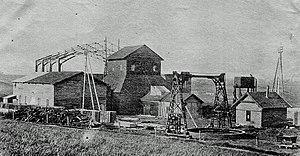
Construction de la Fosse N°6 des Mines de Marles Photo originale albuminée extérieur noir et blanc - Construction de la Fosse N° 6 des mines de Marles en 1903, par la Société des Mines de Marles (Pas-de-Calais). Document tiré du fonds de l'album Le Cornec, ingénieur chef mécanicien. Cet ingénieur en hydrauliques et spécialiste d'installation de pompes a voyagé comme officier sur le Yacht-steamer ""Sans Peur"", bateau de M. Etienne Fould qui l'a acquis en 1887. Puis, à partir de 1900, on le retrouve à Auchel (Pas-de Calais) où il travaille pour la Compagnie des Mines de Marles."
La Compagnie des mines de Marles exploitait le charbon dans les communes de Marles-les-Mines, Auchel et Calonne-Ricouart, à l'ouest du Bassin minier du Nord-Pas-de-Calais.
La fosse nᵒ 6 de la Compagnie des mines de Marles est un ancien charbonnage du Bassin minier du Nord-Pas-de-Calais, situé à Calonne-Ricouart. Le puits d'aérage est commencé le 9 avril 1902 et la fosse est mise en fonction en septembre 1908, date à laquelle est commencé le puits nᵒ 6 de la fosse nᵒ 6 bis - 6 ter, pour une mise en exploitation en 1912. Des cités sont construites au nord et à l'est de la fosse nᵒ 6, et une chapelle à l'ouest.